Odoardo Vicinelli

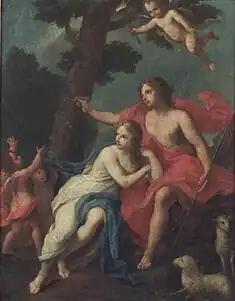
Angelica and Medoro, from "Orlando Furioso"

Odoardo Vicinelli (1683, Rome – 1755, Rome) was an Italian painter of the late-Baroque period.